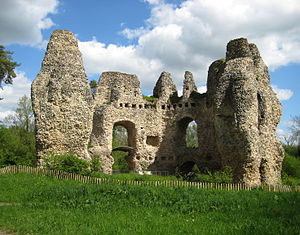
Borge og slotte i England / Hampshire
Denne liste over borge og slotte i England er ikke en liste over alle bygninger og steder, hvor ordet ”castle” indgår i navnet eller en liste over bygninger, som er en borg i middelalderlig henseende. Det er heller ikke en liste over alle borge og slotte, der nogensinde er bygget i England: Mange er forsvundet sporløst, men er hovedsageligt en liste over bygninger og ruiner. De bygninger, som er bevaret, er alle blevet ændret i løbet af historien.